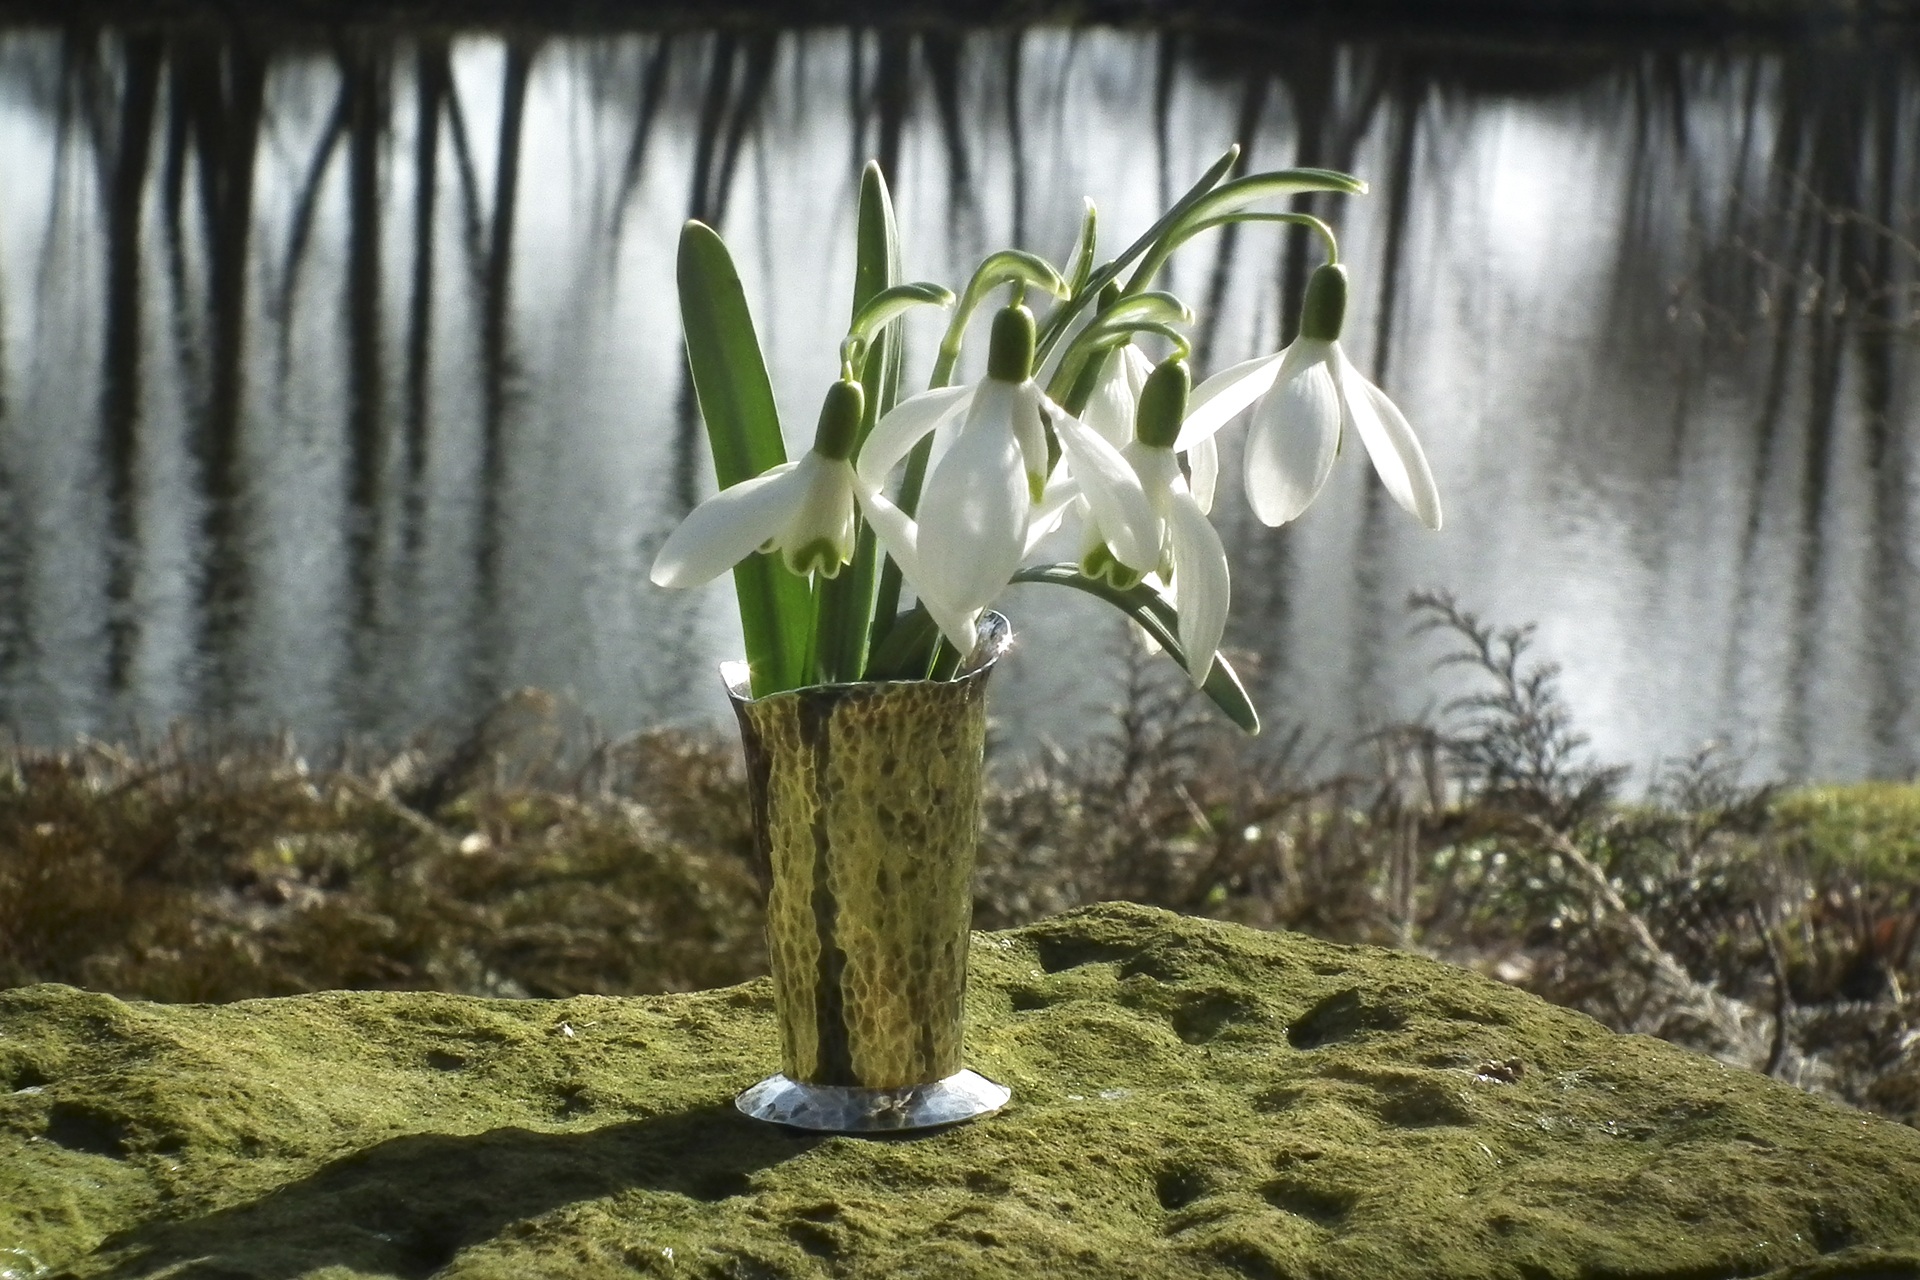
nature, grass, blossom, plant, white, flower, bloom, pond, green, botany, garden, flora, snowdrop, woodland, flowering plant, grass family, plant stem, land plant